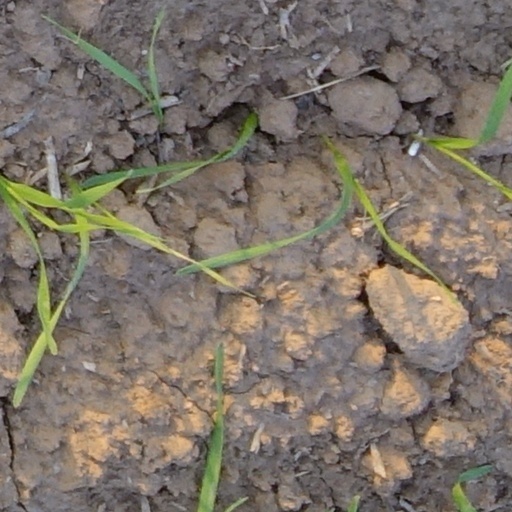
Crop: wheat